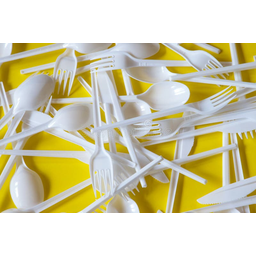
Label: plastic